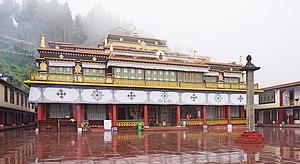
Monastère de Rumtek, Sikkim, Inde
Le Monastère de Rumtek est le siège du Karmapa en exil en Inde, un grand Lama du Tibet. C'est le plus grand monastère de l'Himalaya oriental, son architecture est d’origine tibétaine.